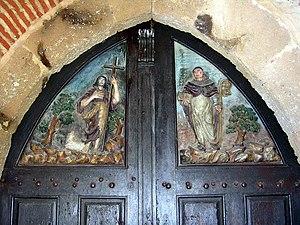
Église Saint-Jean-Baptiste de Bourdalat
Le département français des Landes compte 438 églises pour un total de 331 communes, soit une moyenne de 1,32 église par commune. La commune de Parleboscq, née de la réunion de sept paroisses, compte à elle seule sept églises.
L'église Saint-Jean-Baptiste se situe sur la commune de Bourdalat, dans le département français des Landes. Elle est inscrite aux monuments historiques par arrêté du 6 janvier 1998.
Cet article recense les monuments historiques des Landes, en France.